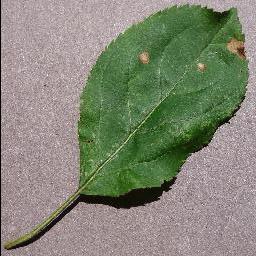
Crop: apple
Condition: black_rot